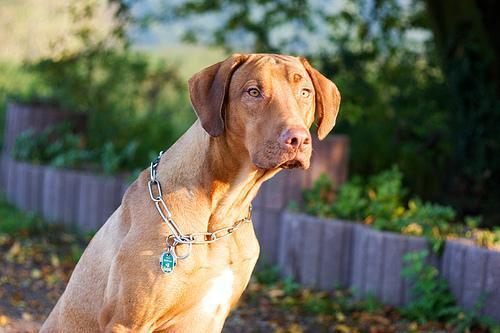
Rhodesian_ridgeback